Anthony Bourdain

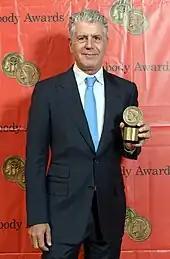
Bourdain with his Peabody Award in 2014

In May 2012, Bourdain announced that he was leaving the Travel Channel. In December, he explained on his blog that his departure was due to his frustration with the channel's new ownership using his voice and image to make it seem as if he were endorsing a car brand, and the channel's creating three "special episodes" consisting solely of clips from the seven official episodes of that season. He went on to host "" for CNN. The program focused on other cuisines, cultures and politics and premiered on April 14, 2013.